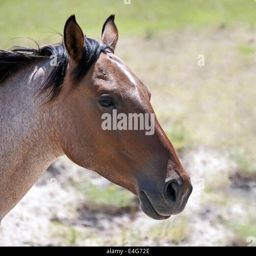
roan colored horse in profile against a blurred background